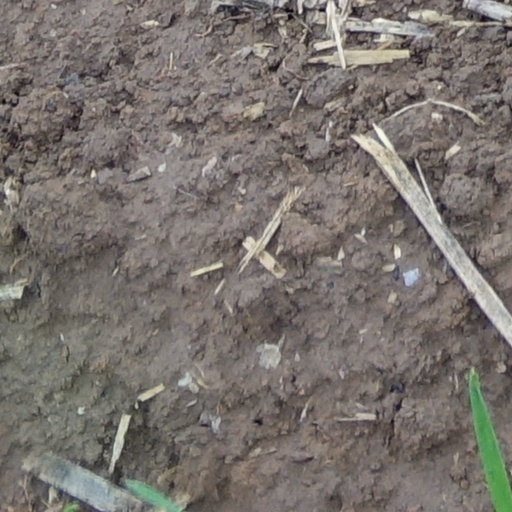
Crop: wheat